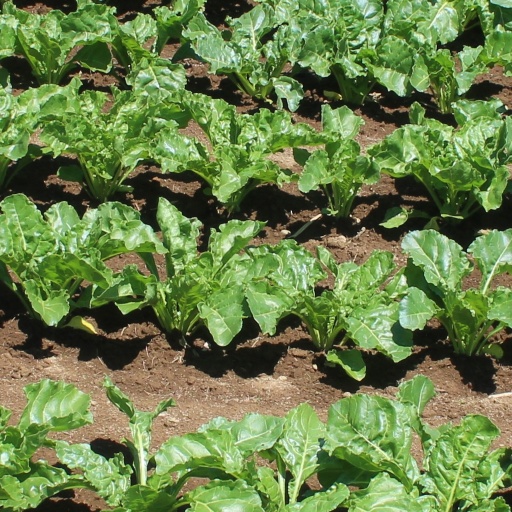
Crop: sugar beet